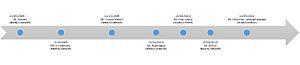
Krushnaa Patil, née le 30 octobre 1989 à Pune, est une alpiniste indienne.